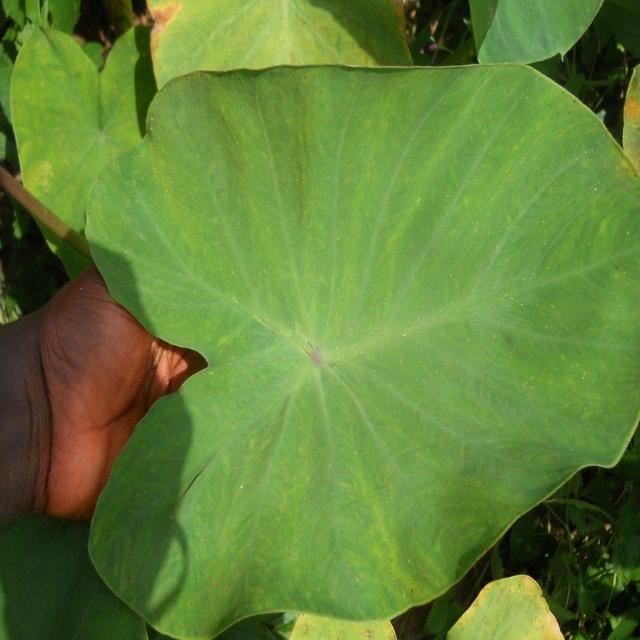
Label: Healthy